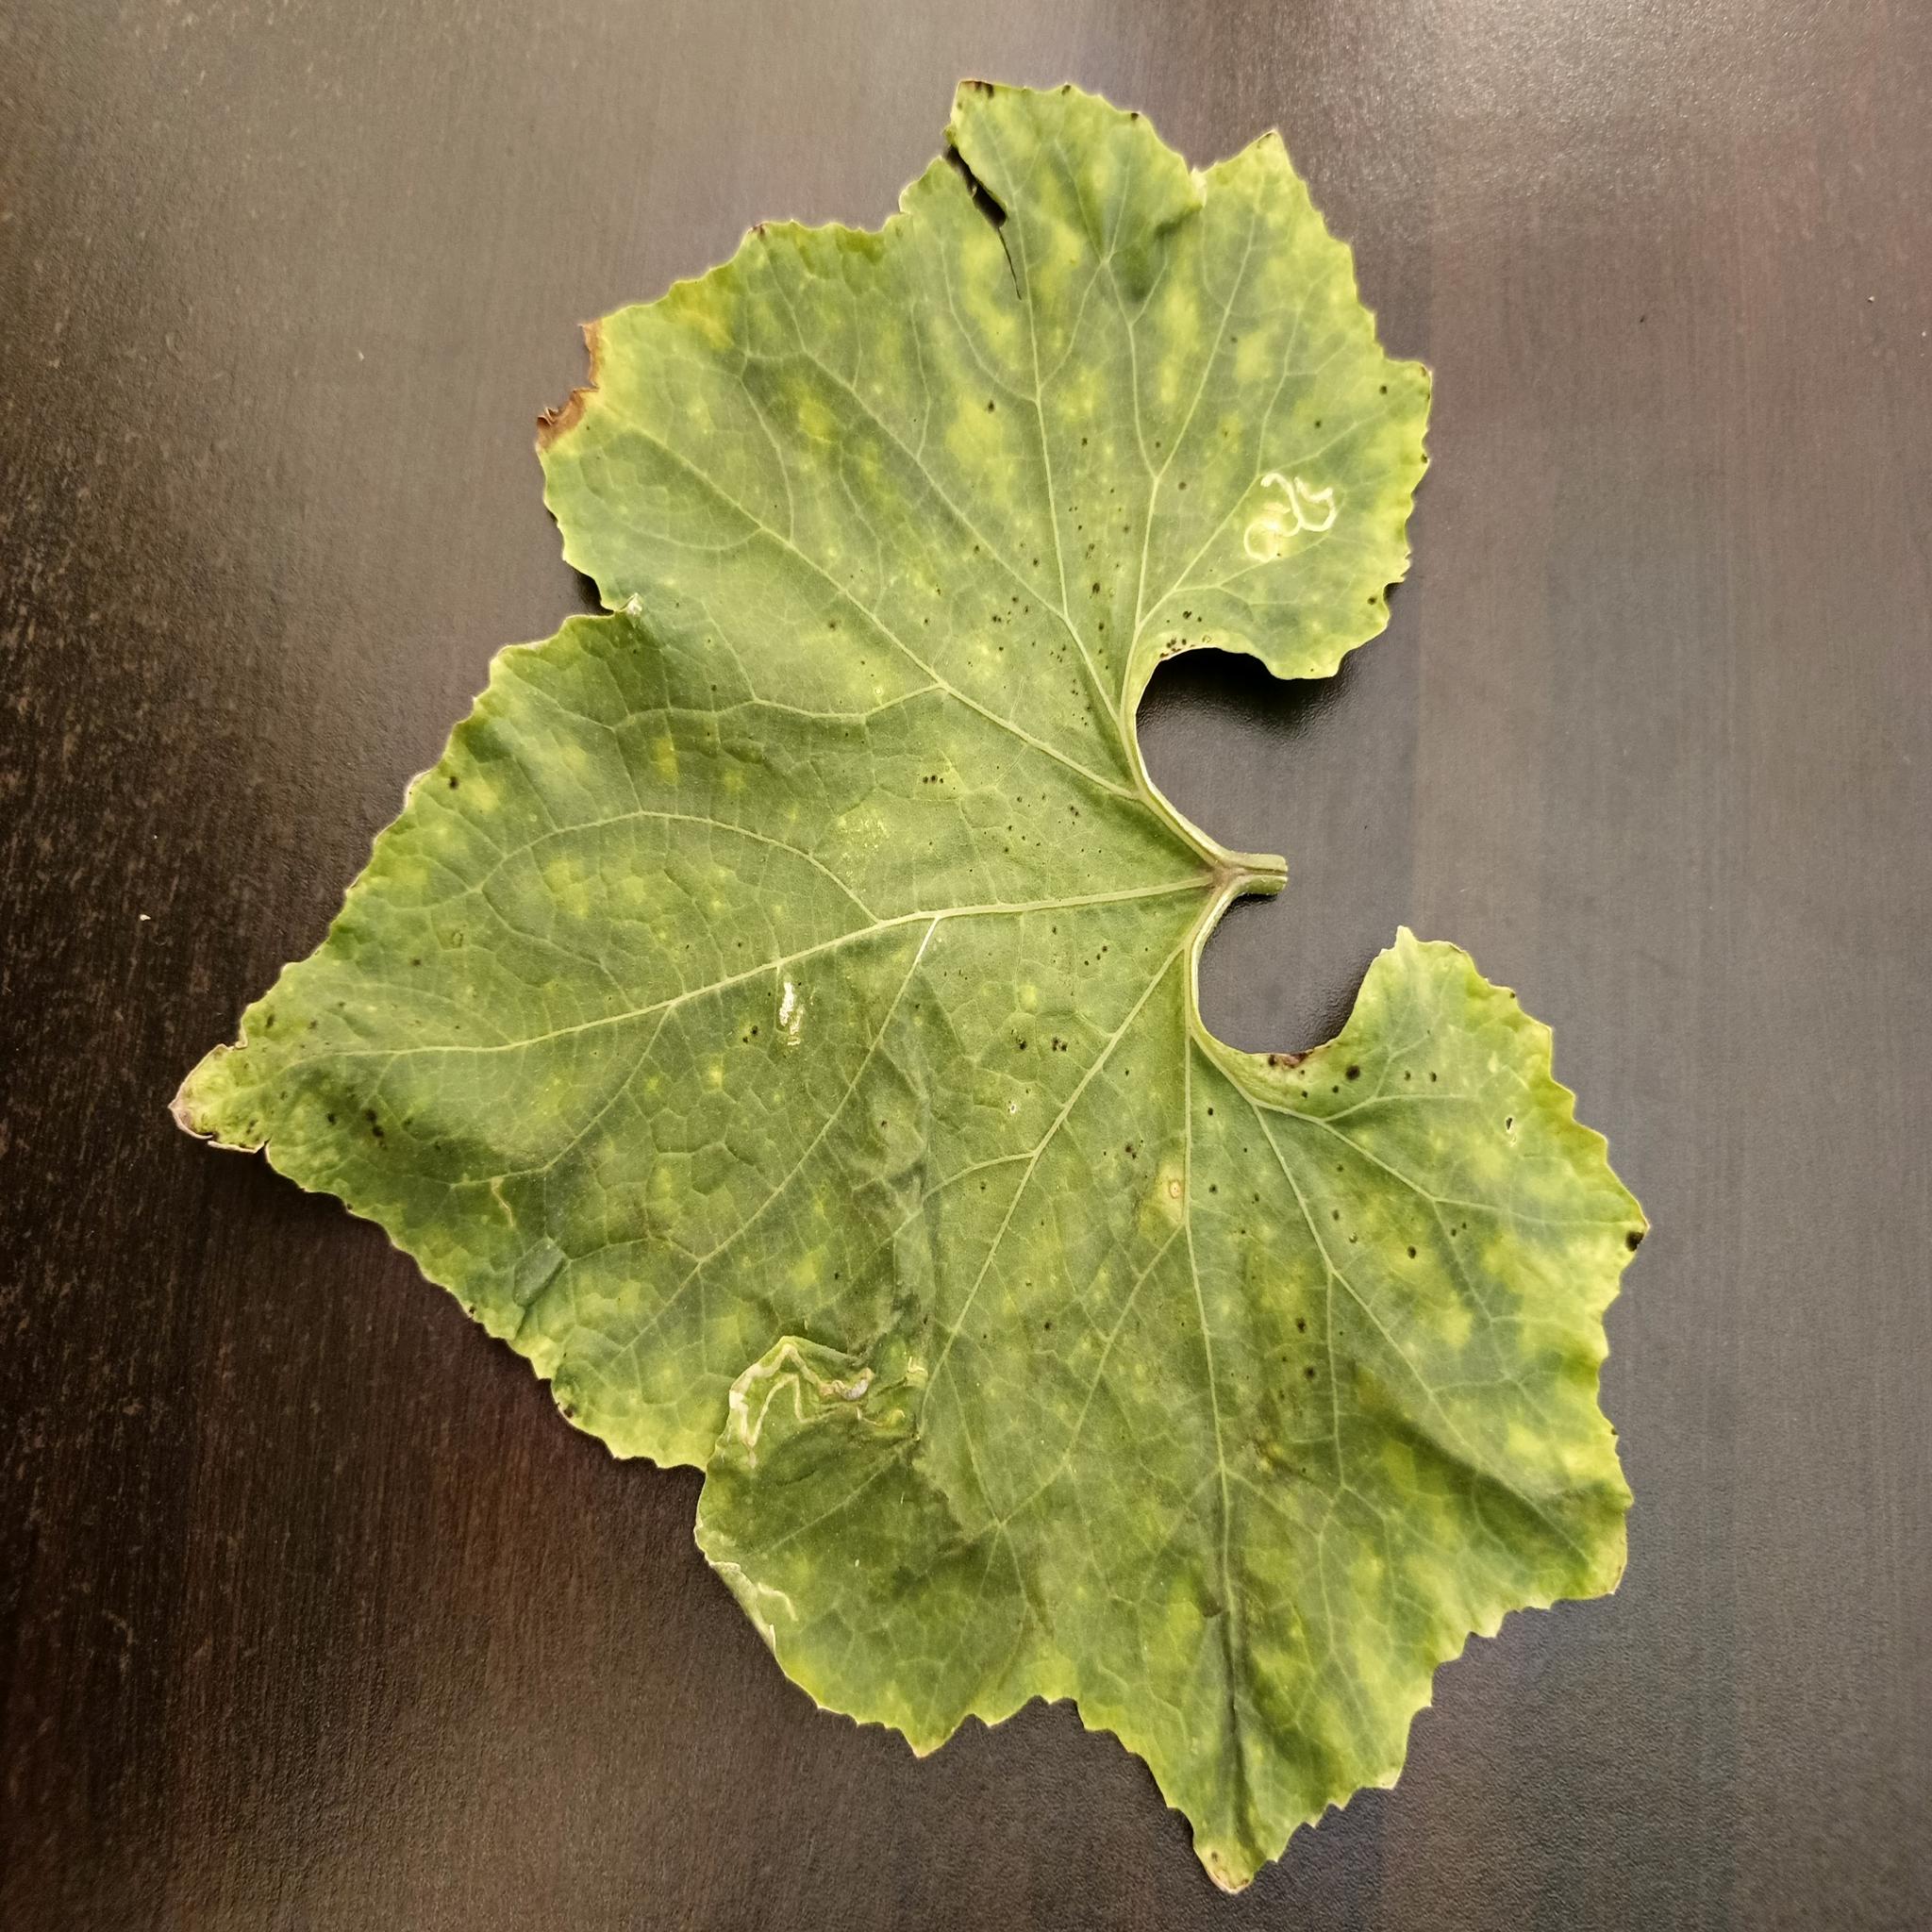
Label: Leaf curl